Reykjanes fires

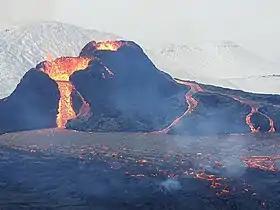
Cinder cone produced by the 2021 Fagradalsfjall eruption

The Reykjanes Peninsula is a continuation of the mostly submarine Reykjanes Ridge, a part of the Mid-Atlantic Ridge.